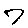
Label: 7